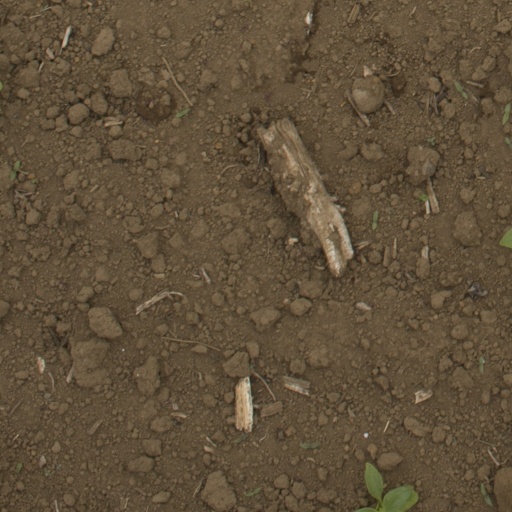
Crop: Jerusalem artichoke